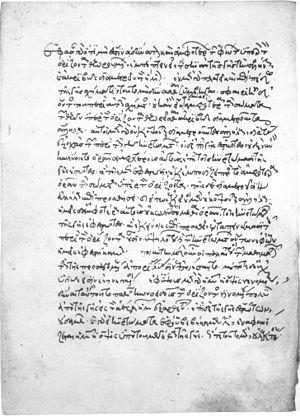
Cléomède est un philosophe stoïcien, astronome et mathématicien de la Grèce antique. Un cratère situé au nord-est de la face visible de la Lune a été baptisé en son honneur.